Navajo Livestock Reduction

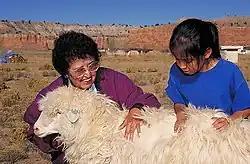
A modern Navajo woman shows the hair of her sheep to a child.

Spanish explorers and colonists had brought sheep and horses to North America and the Southwest for meat, wool, and transport. This was part of the Columbian Exchange, by which products, plants and animals were traded between the hemispheres. By the 18th century, the Navajo had adapted to these new animals, making use of them and developing their own flocks of Navajo-Churro sheep and herds of horses. In the 19th century, the government killed many of the herd animals after defeating the Navajo, whom they forced on the Long Walk and years as prisoners.